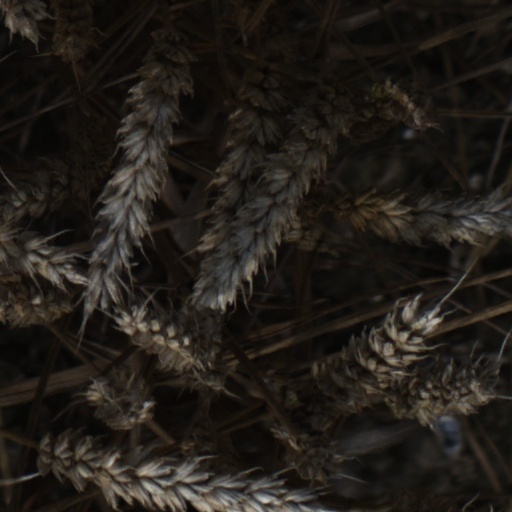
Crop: wheat